Margot the fairy

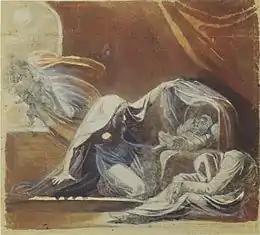
Johann Heinrich Füssli, "The Changeling", 1780

Most of these stories come from the collections of Paul Sébillot. These stories put the Margot the fairies in the roles of godmothers, purveyors of gold and gifts, thieves or even child abductors, who leave a changeling in their place.